Timiskaming—Cochrane (provincial electoral district)

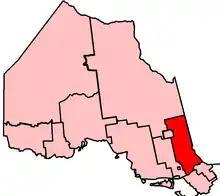

Timiskaming—Cochrane is a provincial electoral district in northern Ontario, Canada. It elects one member to the Legislative Assembly of Ontario.